Taufaʻao Filise

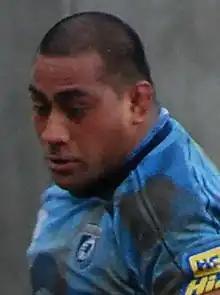

Taufa'ao Filise (born 26 May 1977) is a Tongan former rugby union footballer who played over 250 games for the Cardiff Blues.